Daisuke Matsuzaka

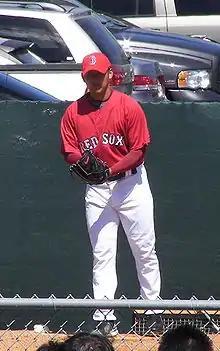
Matsuzaka in 2007 spring training

Matsuzaka's first major league spring training took place in Fort Myers, Florida, with the Red Sox during February and March 2007, wearing number 18. Matsuzaka pitched well in most of his exhibition starts. He wears number 18 because Masumi Kuwata also wears number 18. The number is traditionally worn by the ace of a pitching staff in Japan.